Angelo Schirinzi

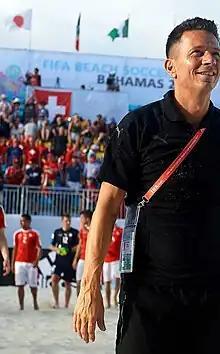
Angelo Schirinzi, a player and a coach

Angelo Schirinzi (born 5 November 1972) is a beach soccer player and coach. He is Coach of Switzerland national beach soccer team, and the former Tahiti national beach soccer team Coach 2012-2015. He is the main developer of beach soccer in Switzerland.